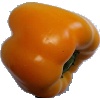
Label: yellow_pepper